Ballaugh Bridge

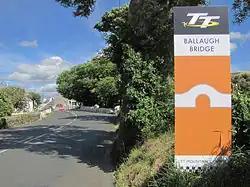

Ballaugh Bridge is located on the primary A3 Castletown to Ramsey road and adjacent to the road junctions with the A10 Ballaugh to Ramsey coast road and the tertiary C37 Ballaugh Glen Road in the parish of Ballaugh in the Isle of Man.